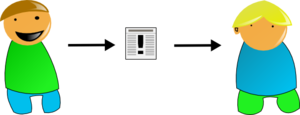
Dans les domaines de la linguistique et de la communication, un émetteur ou destinateur est une personne ou une entité qui crée un message - et souvent le conceptualise au moyen de signes linguistiques - et le transmet ensuite à un récepteur ou destinataire par le canal d'un média.
Dans le domaine de la linguistique et de la communication, le récepteur, receveur ou destinataire est la personne ou l'entité qui reçoit un message - souvent formé de signes linguistiques - envoyé par un émetteur par le canal d'un média, et tente de le comprendre. Il peut être humain, informatique, animal... indépendamment de la nature de l'émetteur.
Les sciences de l'information et de la communication forment, dans des pays tels que la France, la Belgique, l'Algérie, la Suisse, le Maroc ou encore au Québec, un champ de recherches universitaire.